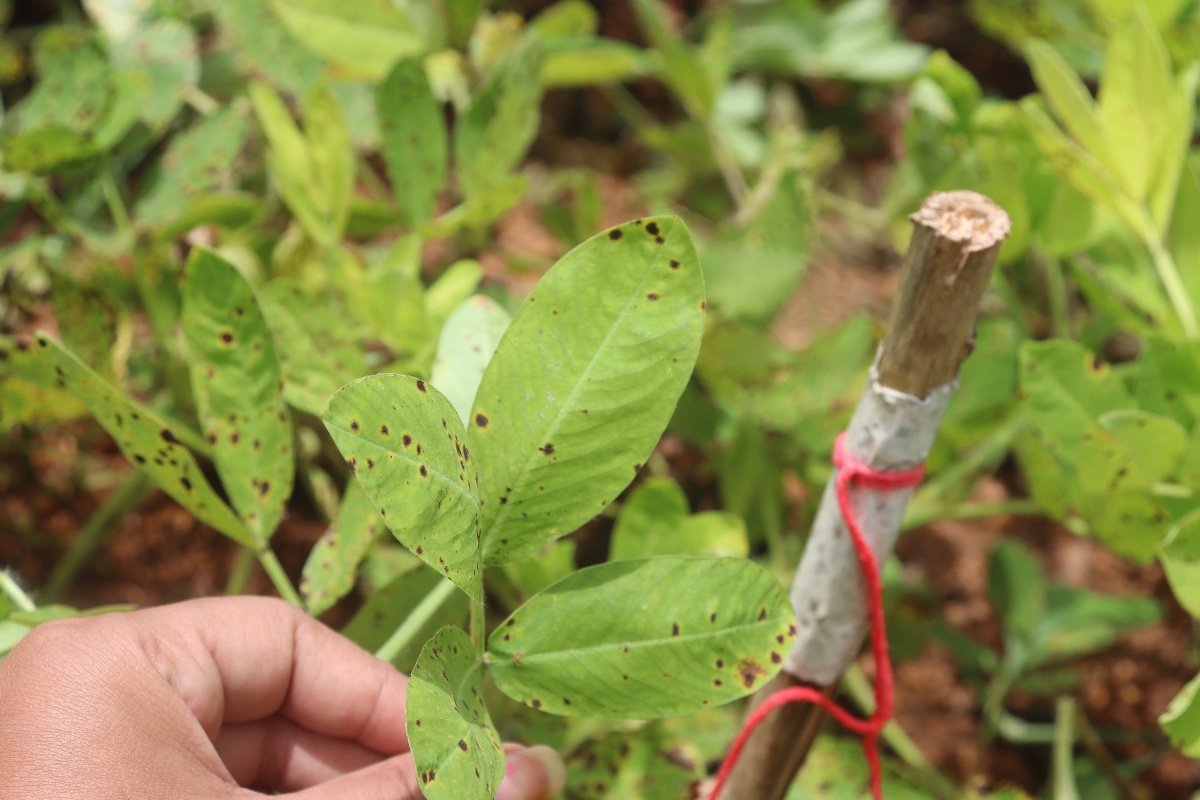
Label: late leaf spot